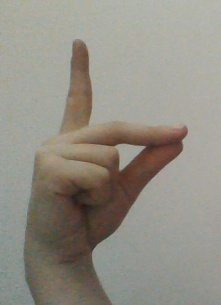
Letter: ta